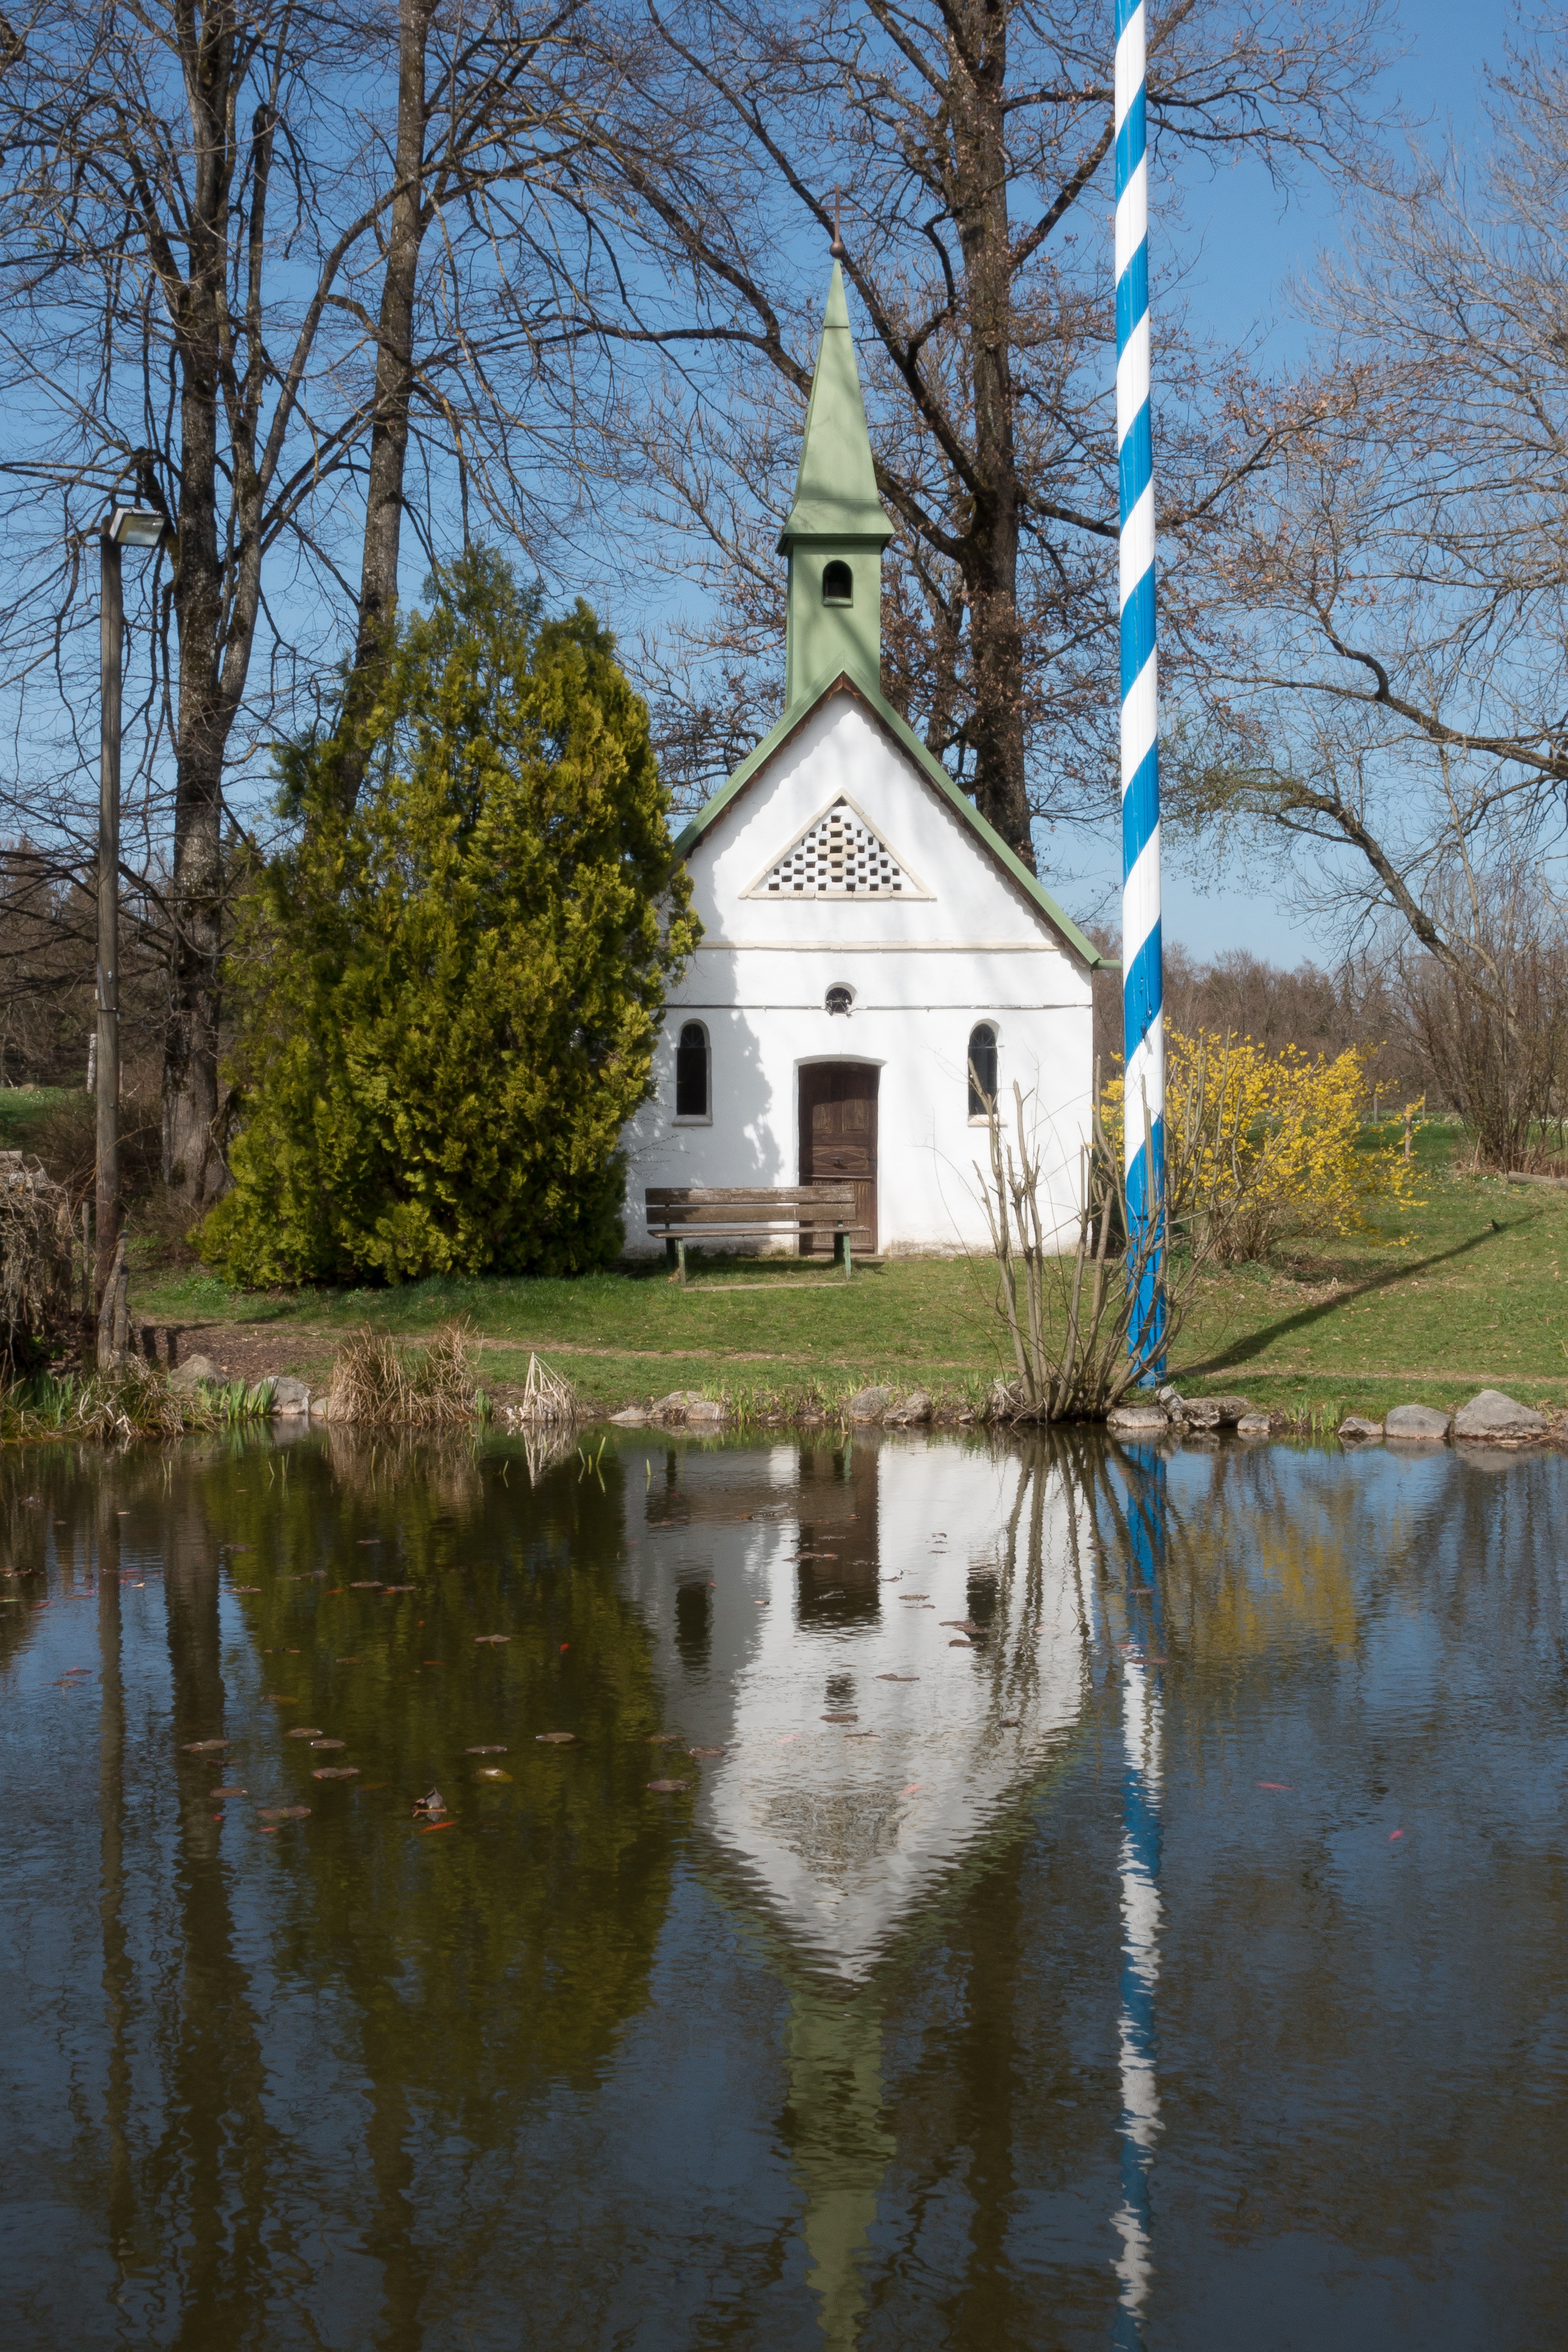
landscape, tree, water, nature, meadow, building, chateau, home, river, pond, rural, spring, reflection, autumn, chapel, season, waterway, place of worship, bavaria, idyll, mirroring, rural area, upper bavaria, maypole, dorfteich